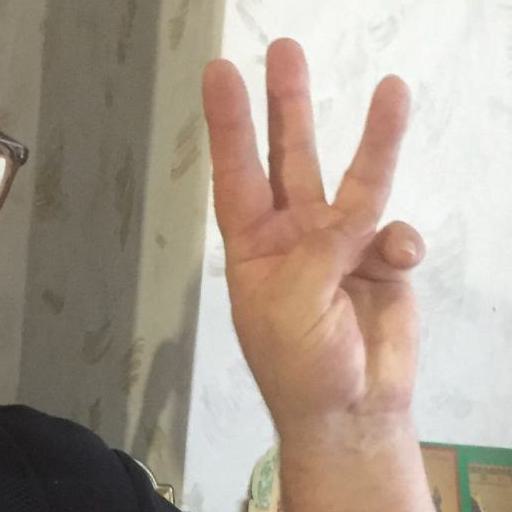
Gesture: three